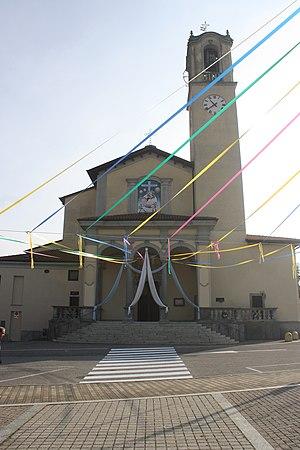
Albizzate est une commune italienne de la province de Varèse dans la région Lombardie en Italie.